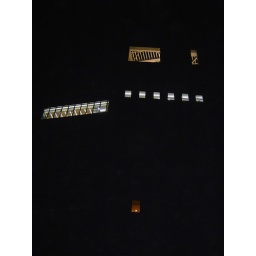
office building's windows in night